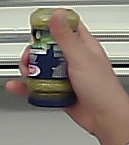
Product: barilla_pesto